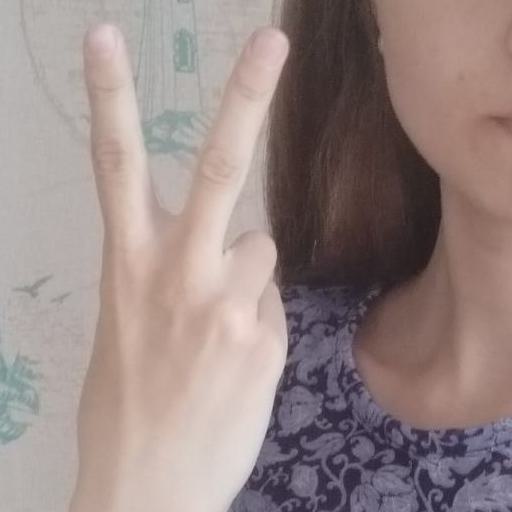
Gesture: peace_inverted